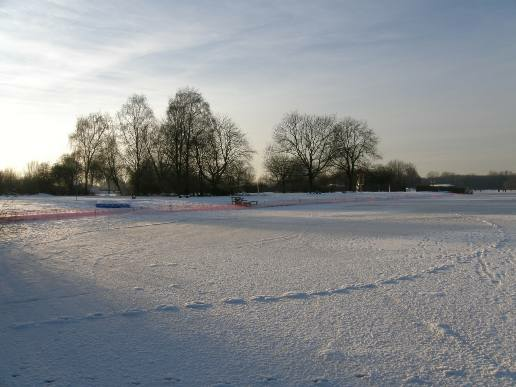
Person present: No